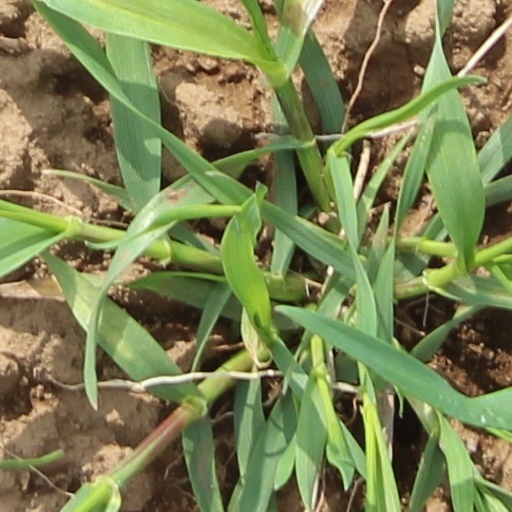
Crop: wheat